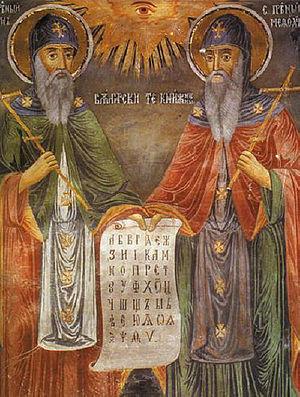
L’Histoire de l'icône byzantine et orthodoxe est la description des processus historiques d'apparition et de développement de la peinture d'icônes dans le monde orthodoxe. L'icône est un genre de peinture, de nature religieuse par ses thèmes et ses sujets, cultuelle par sa signification, qui débute au haut Moyen Âge, voire dans l'antiquité tardive, dans l'Empire romain d'Orient. L'icône religieuse a pour but d'être un lien entre le monde divin et le monde terrestre, durant la prière individuelle ou la liturgie chrétienne.